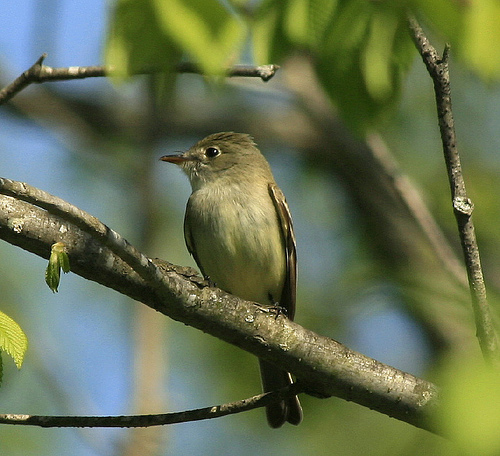
this is a small bird that is almost entirely grey/green with a longer feathered crown and darker green primaries.
this bird has black eyes, a blackish beak, greenish-grey eyering, dark brownish-green crown, blackish feet and tarsus, and a light green breast.
this is a bird with a yellow belly, grey head and a small beak.
small bird and beak, big black eyes with green and brown coloring.
this small brown bird has a tiny beak and short legs.
this bird has a beautiful gray body that has a yellow tint towards the bottom and has dark brown wings.
a small, brown bird with a tan colored belly and a small beak.
a small sized bird with yellow/white feathers, a small amount of white feathers on the body, darker but similar colored wings, and a slightly greyer head.
this bird looks as if it is in green color throughout its body.
a small light brown bird with long tailfeathers with a short beak
Species: Least Flycatcher